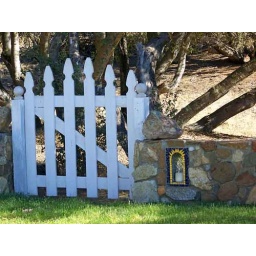
We have lots of rocks around here....the candle nooks look nice in the wall.